Snake Pass

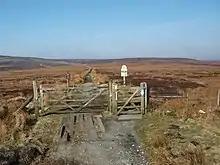
The Pennine Way crosses Snake Pass at its summit.

Snake Pass runs through the National Trust's High Peak Estate, and lies within the High Peak borough of Derbyshire; much of it falls within the Hope Woodlands parish, the remainder being within the Charlesworth parish. It is part of the shortest route by road from Manchester to Sheffield.